Nicolae Milinceanu

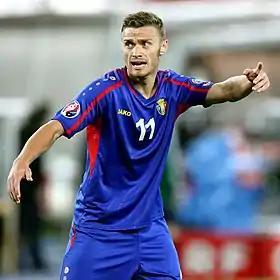
Milinceanu with Moldova in 2015

Nicolae Milinceanu (born 1 August 1992) is a Moldovan professional footballer who plays as a forward for Cypriot Second Division club Doxa Katokopias.